Fingerprint

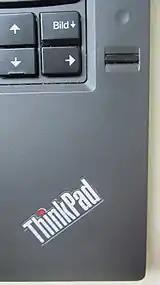
The fingerprint sensor of a Lenovo ThinkPad T440p, released in 2013

A fingerprint sensor is an electronic device used to capture a digital image of the fingerprint pattern. The captured image is called a live scan. This live scan is digitally processed to create a biometric template (a collection of extracted features) which is stored and used for matching. Many technologies have been used including optical, capacitive, RF, thermal, piezoresistive, ultrasonic, piezoelectric, and MEMS.